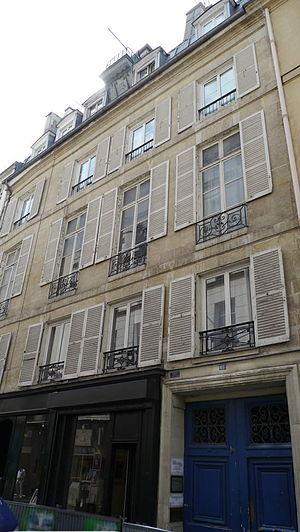
Immeuble habité par Mado Maurin et durant les années 1950 à 1968, par Patrick Dewaere, ses frères et sa soeur.
Patrick Bourdeaux, dit Patrick Dewaere [patʁik dəvɛʁ] est un acteur français né le 26 janvier 1947 à Saint-Brieuc et mort le 16 juillet 1982 à Paris 14ᵉ.